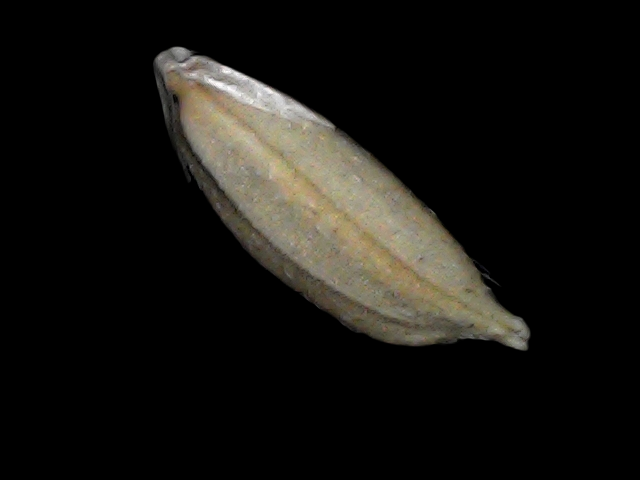
Rice variety: Bd34